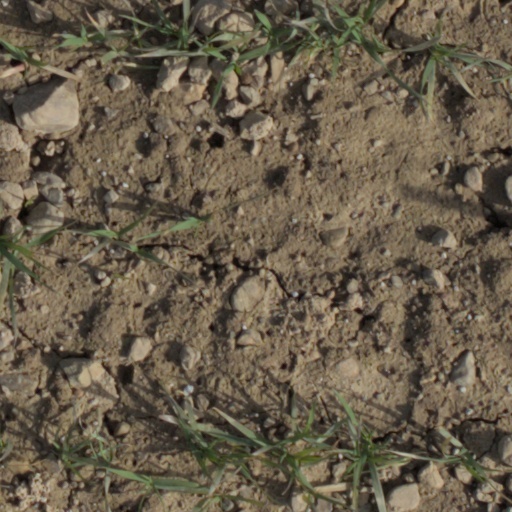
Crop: wheat